Steven Levitan Productions

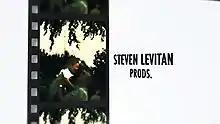
The "Steven Levitan Prods." production logo seen at the end of the "Modern Family" credits.

Steven Levitan Productions was founded in 1994 in Beverly Hills, California by American television producer, director, and screenwriter Steven Levitan. In July 2006, Levitan co-partnered with Christopher Lloyd to set up Lloyd-Levitan Productions at 20th Century Fox.